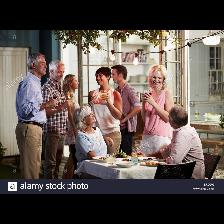
Label: Human